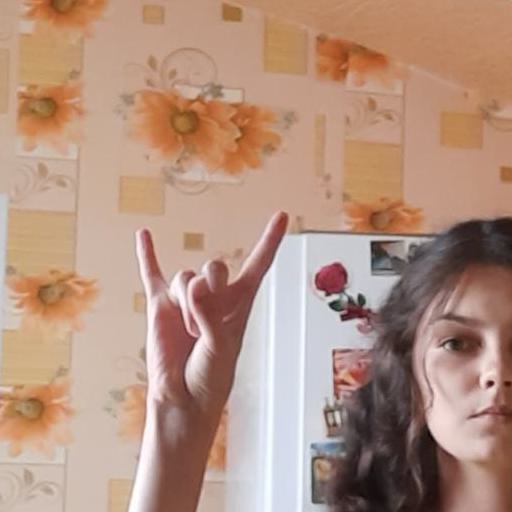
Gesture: rock